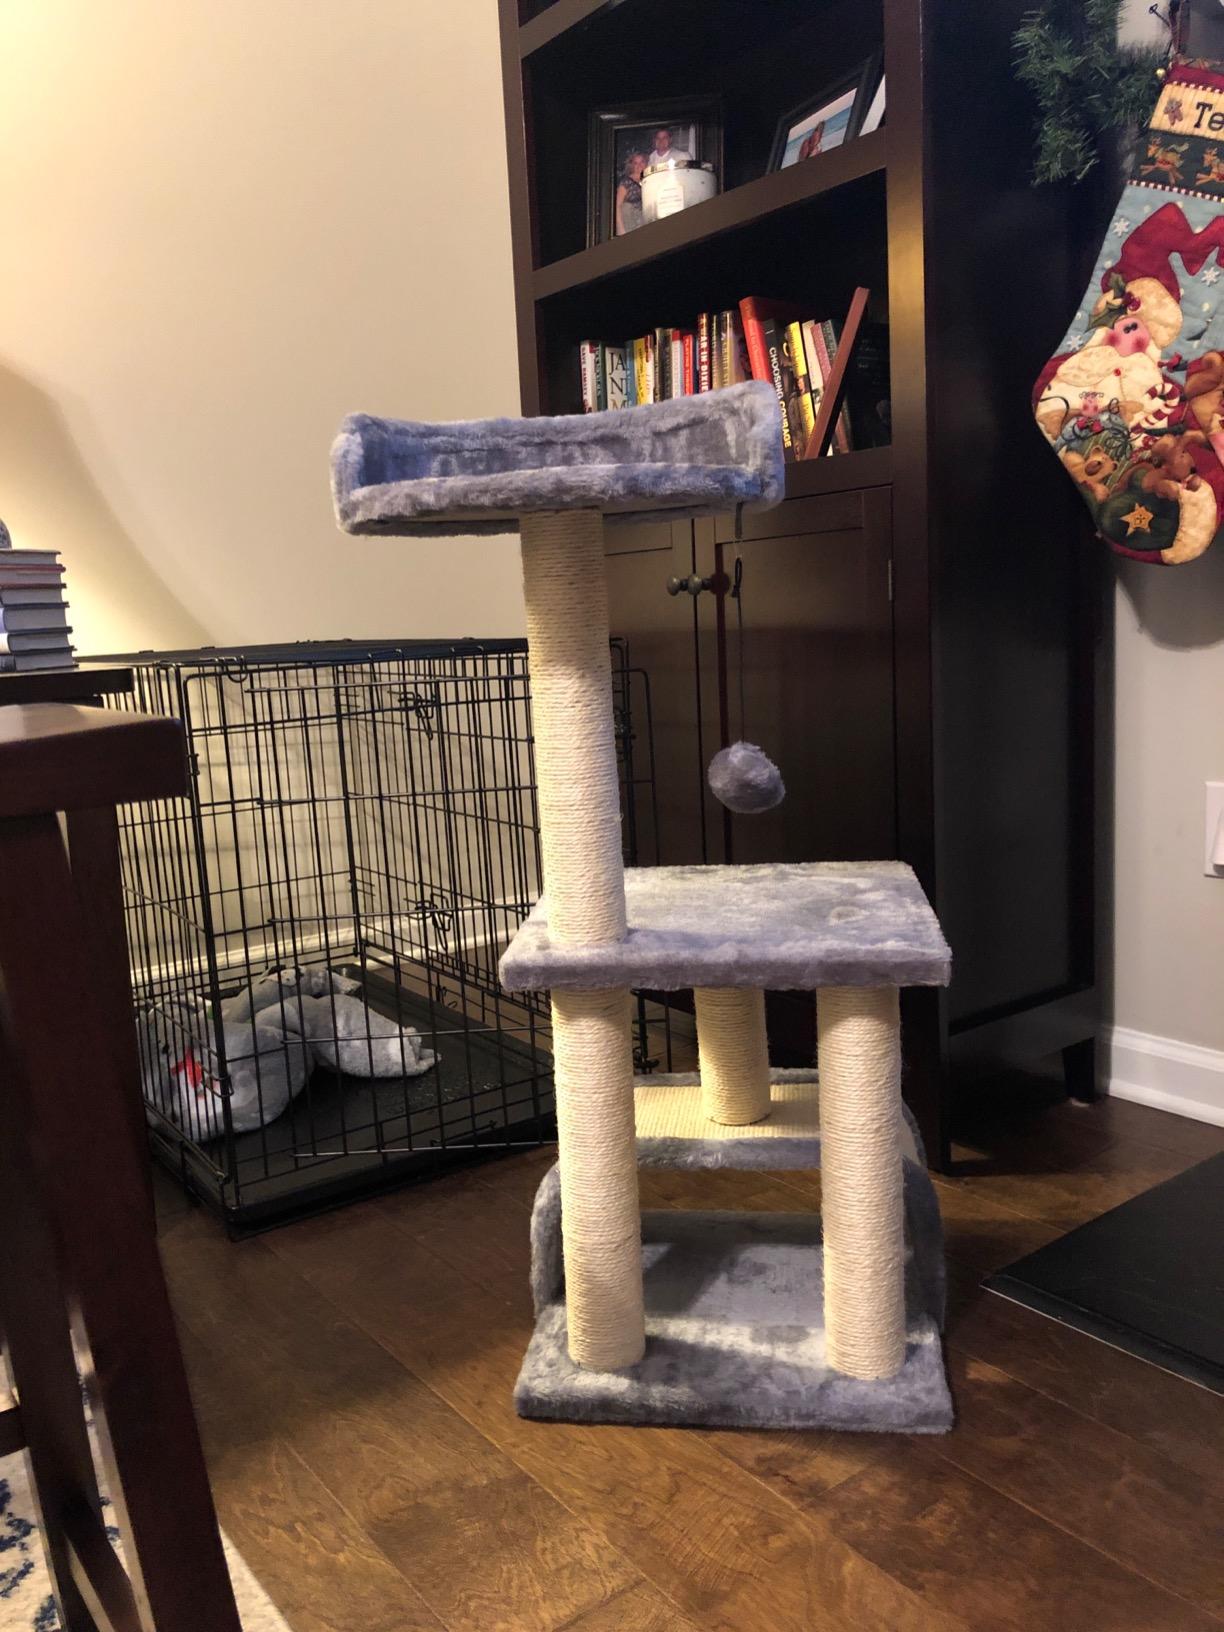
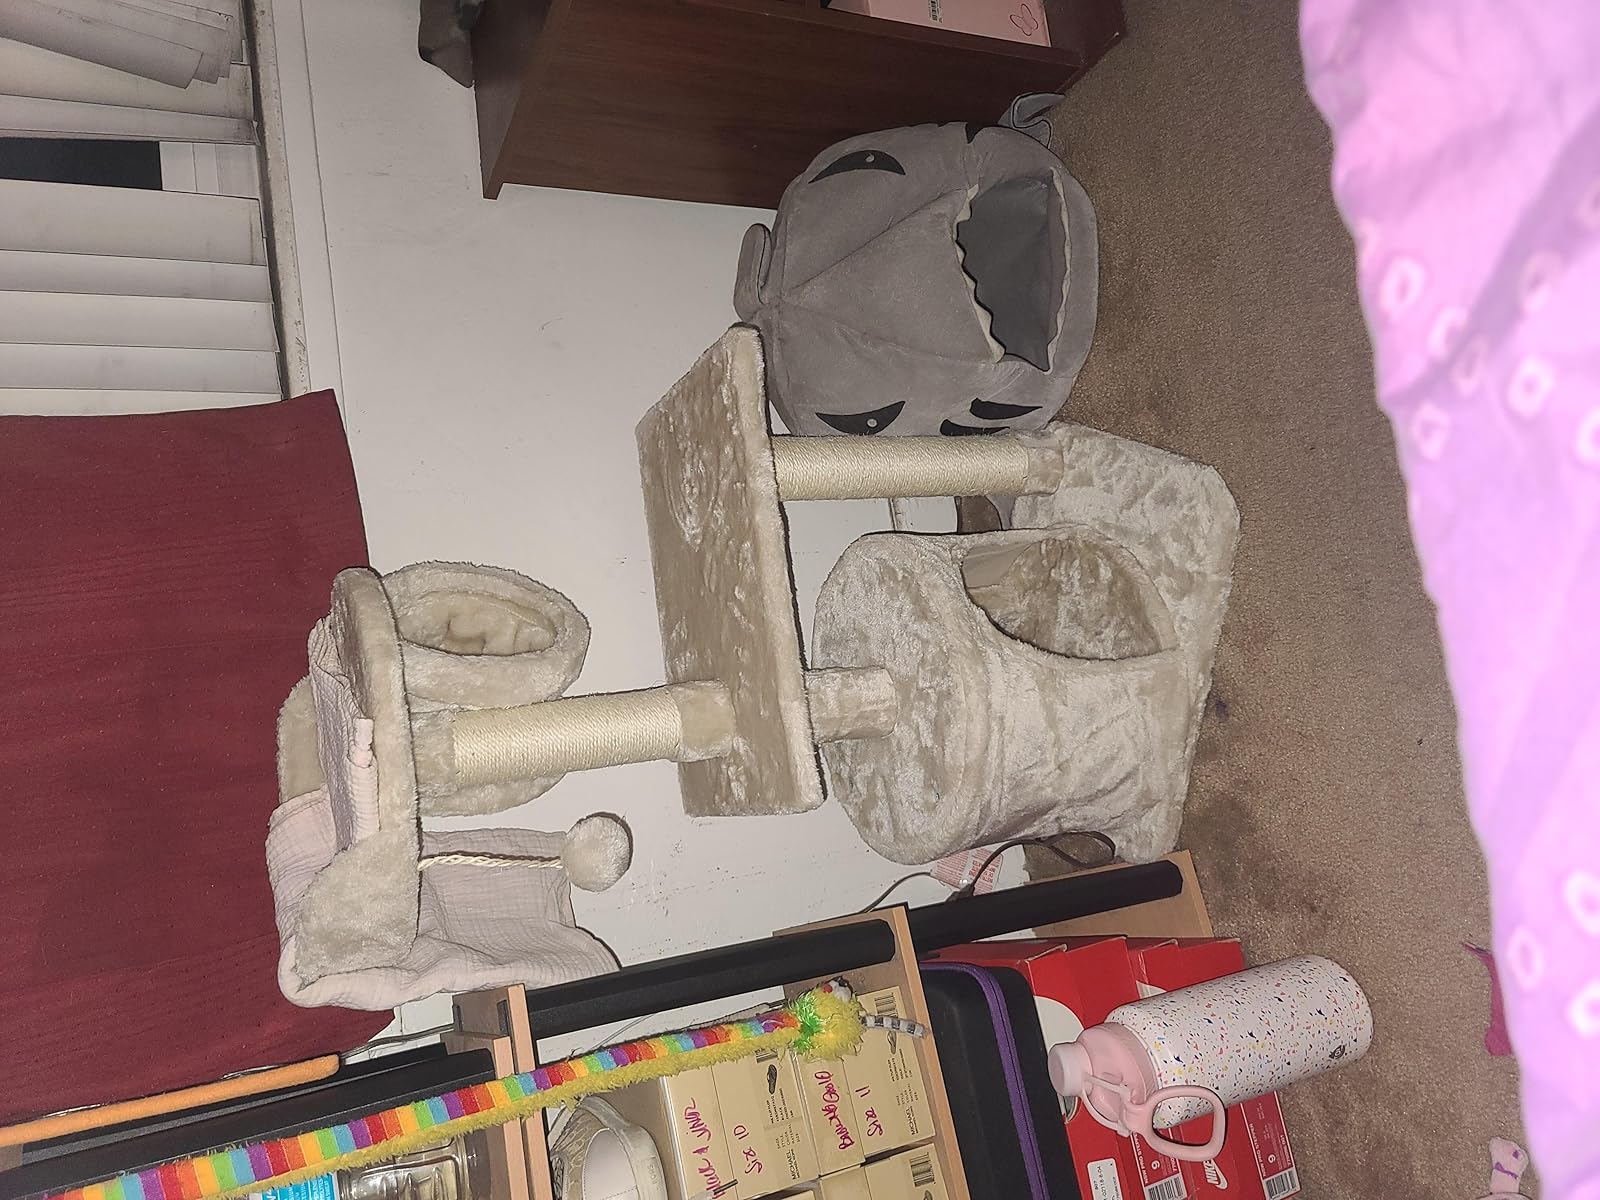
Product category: items_cat tree
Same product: no